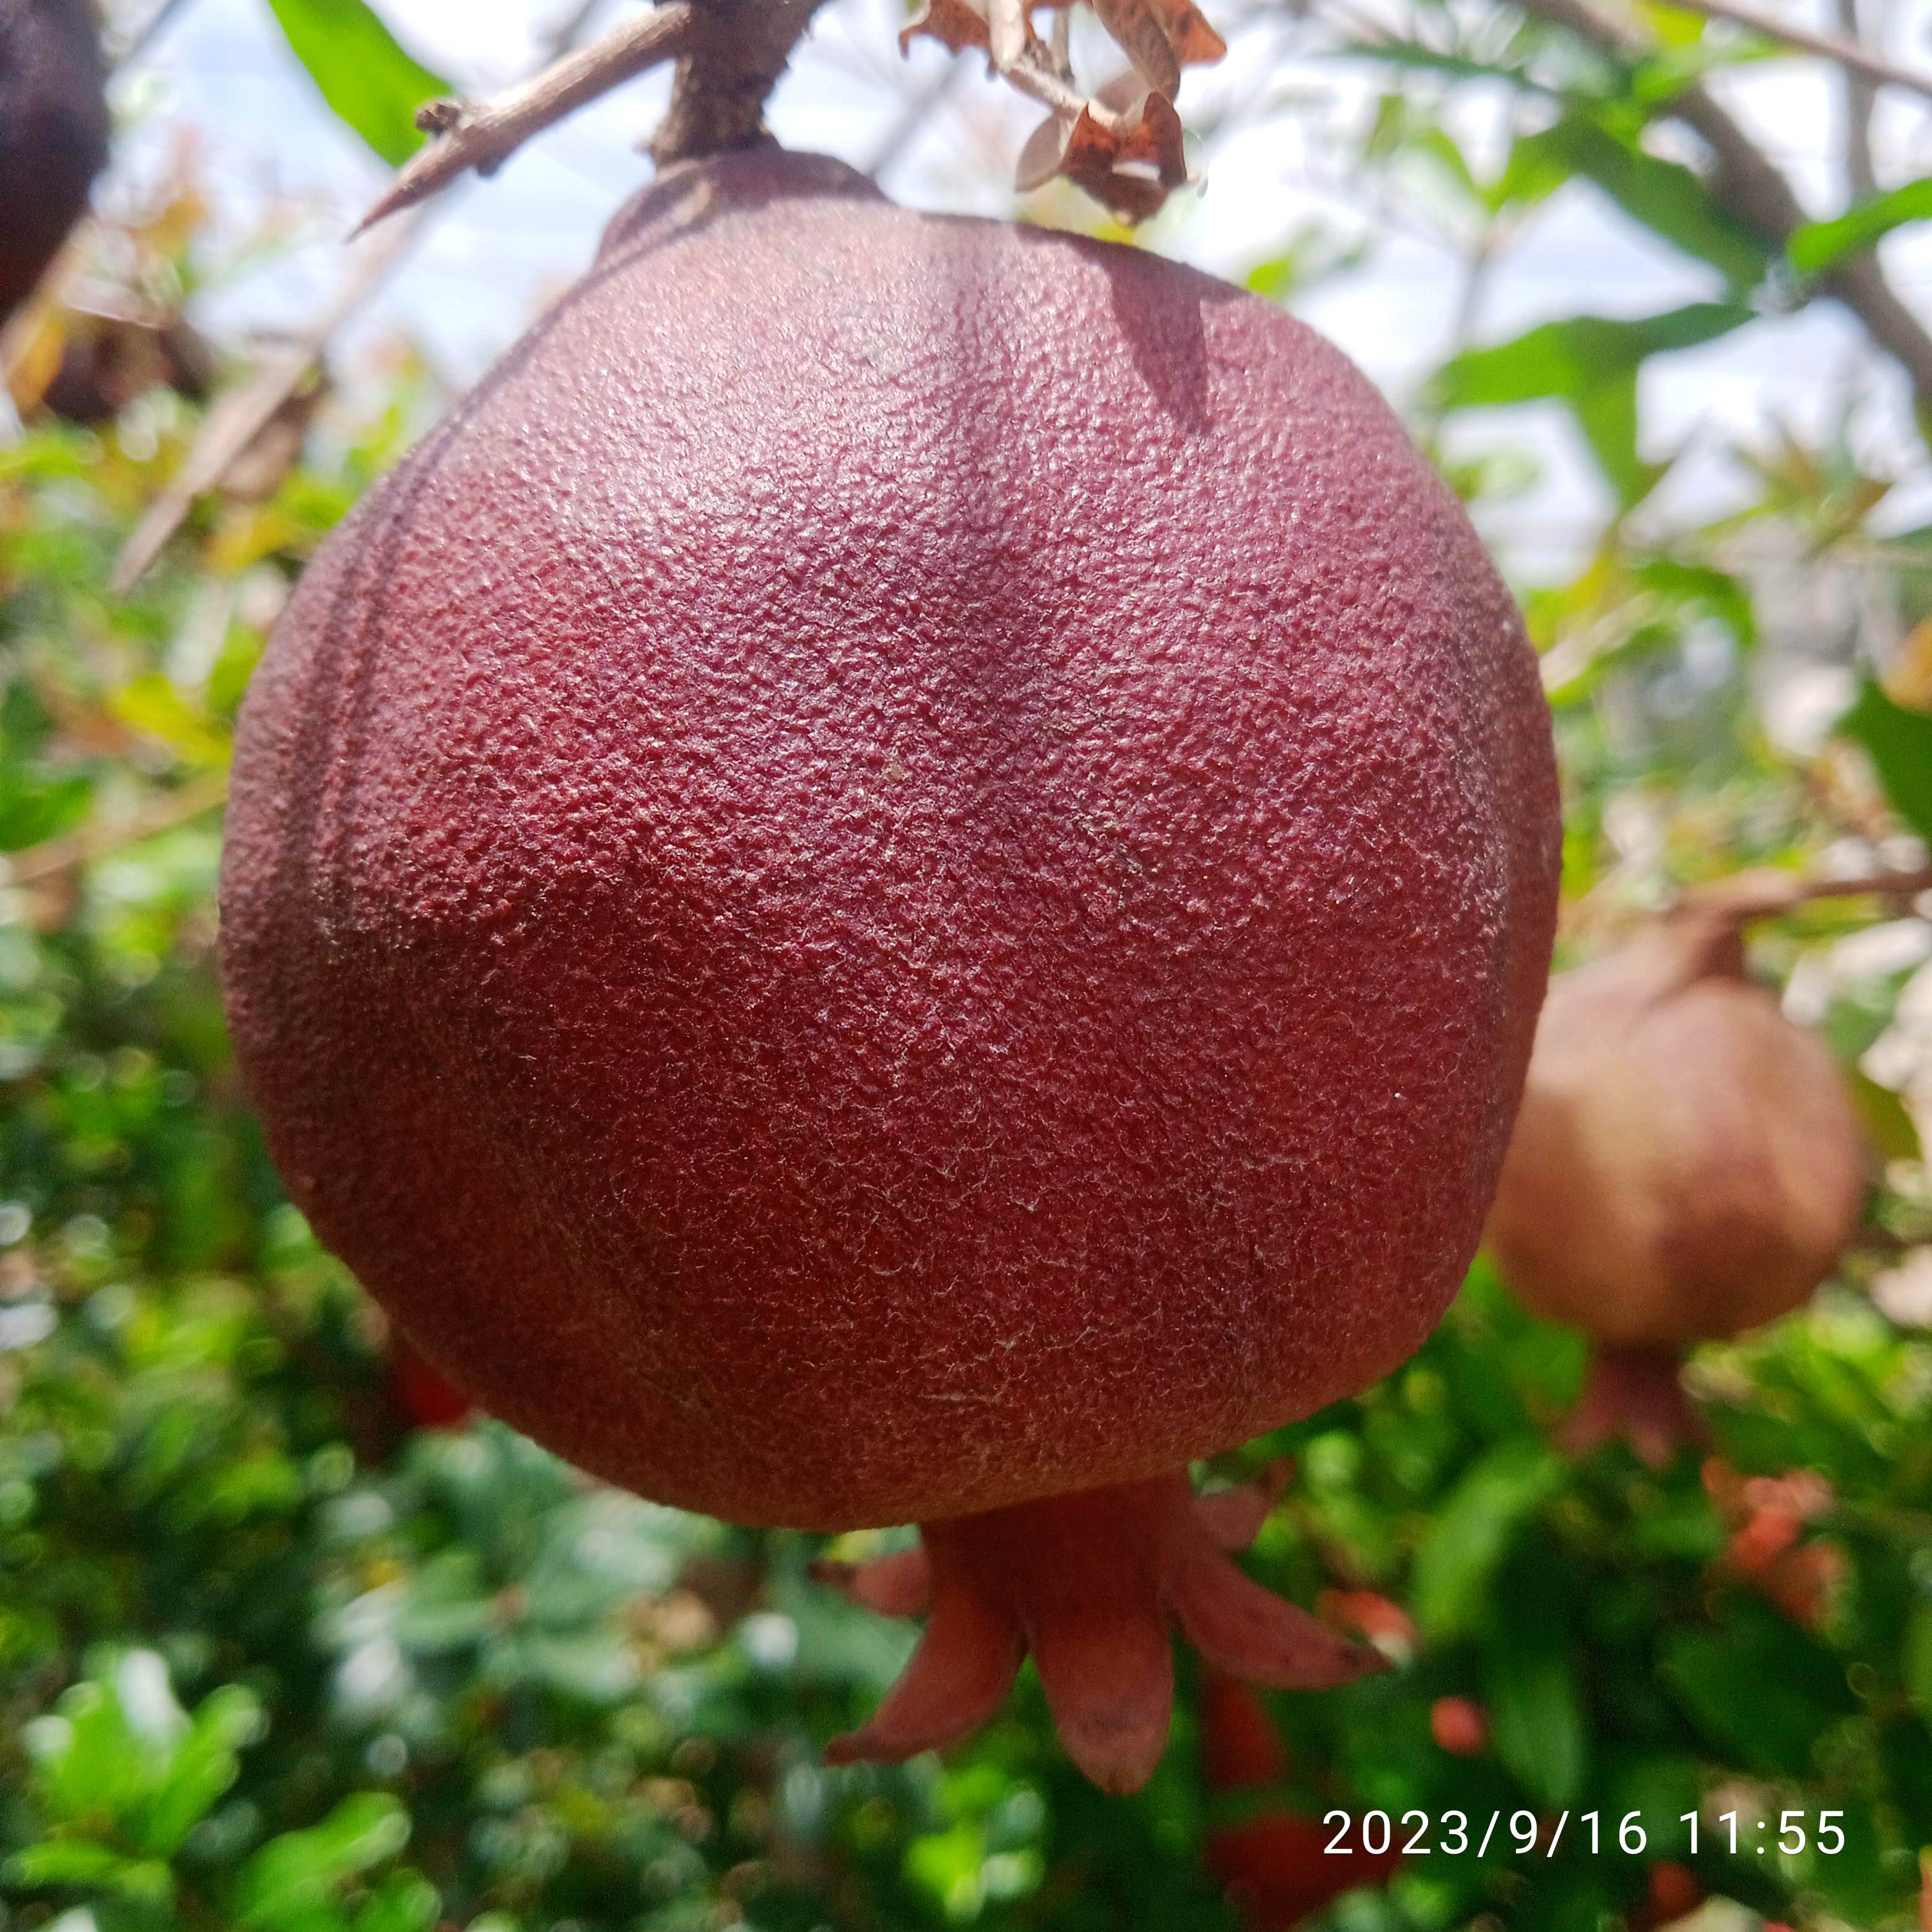
Label: Alternaria